Posts, California

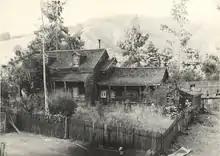
Post Ranch house in 1920. The original cabin is on the right.

The original one story, single room Joseph W. Post House was built in 1867 by W.B. Post at the crown of what was later named Post Grade. It was built using single-wall construction, using two layers of thick redwood planks, with an outside horizontal layer and inside vertical layer.